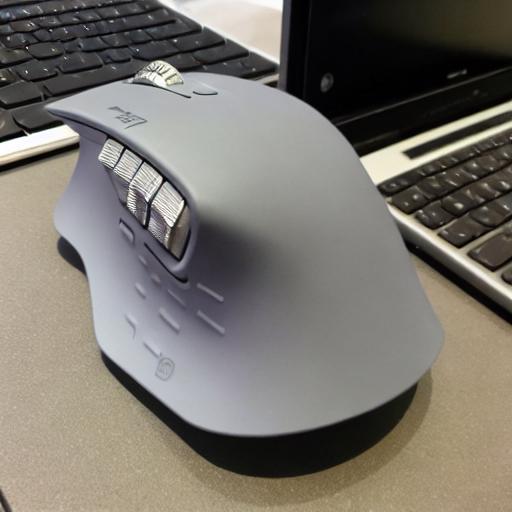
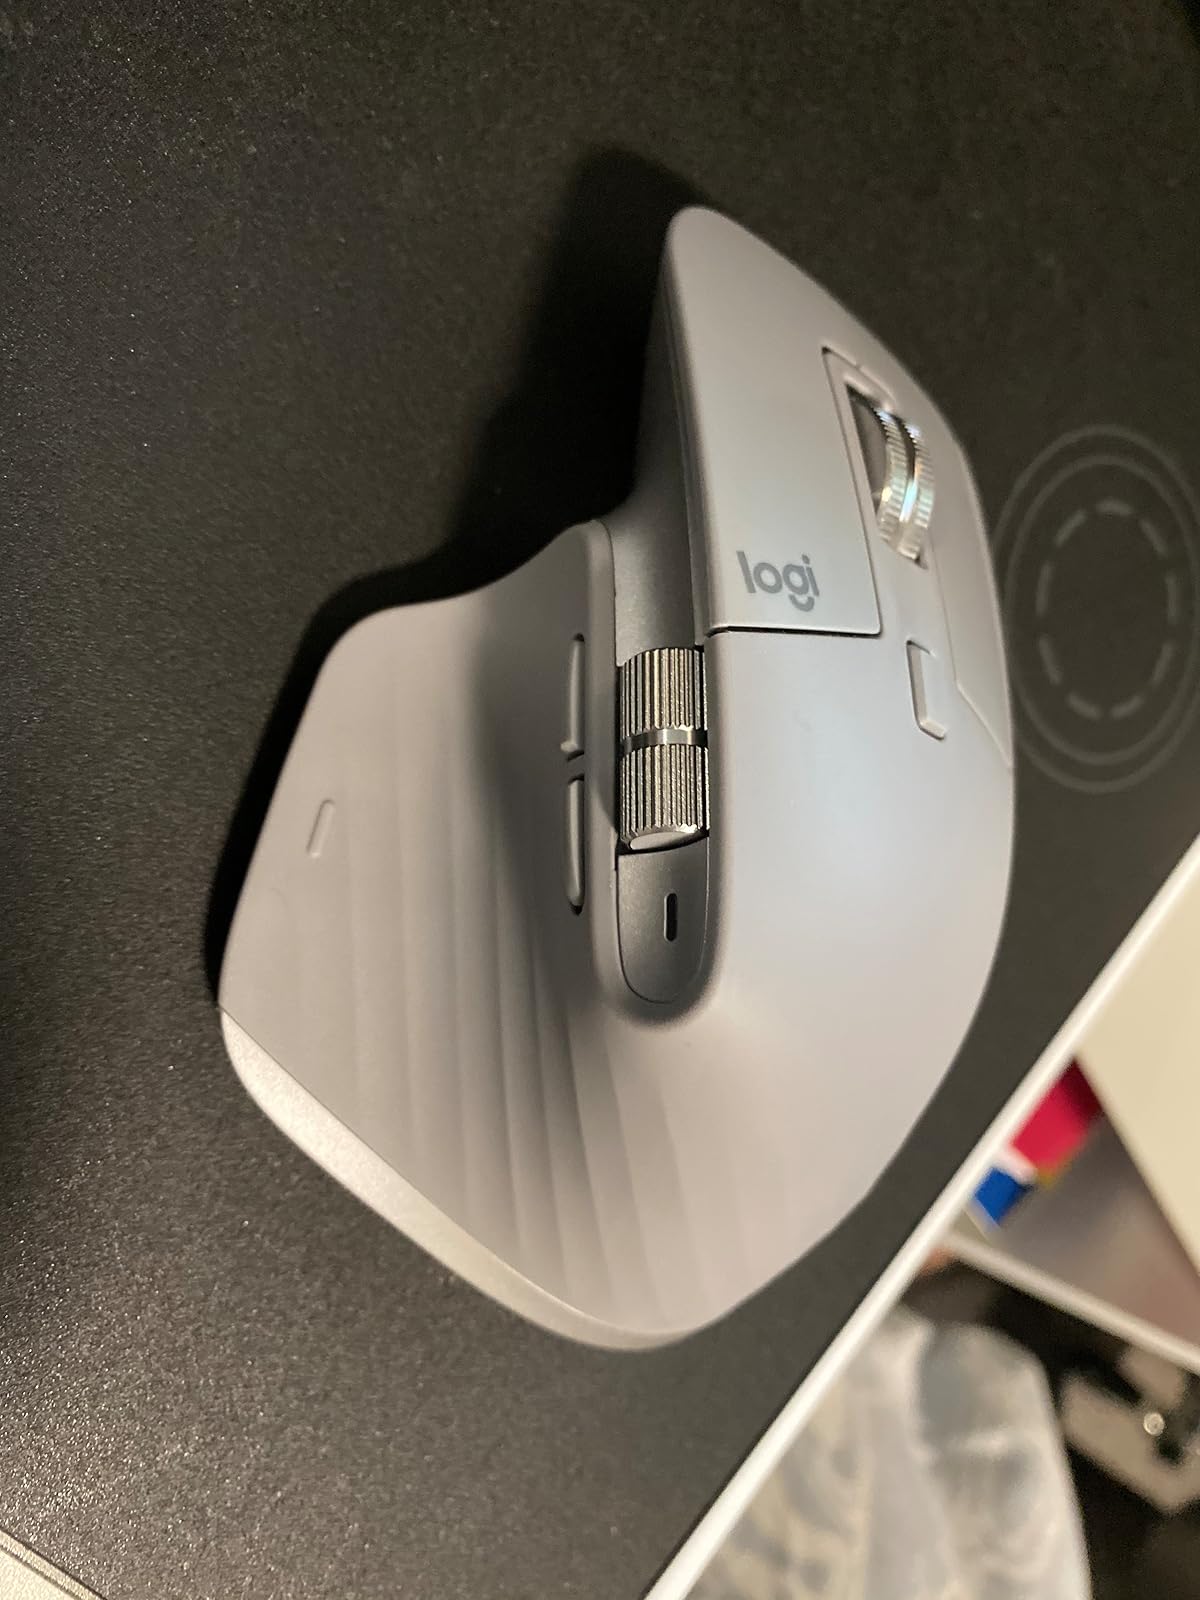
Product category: mouse
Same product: no